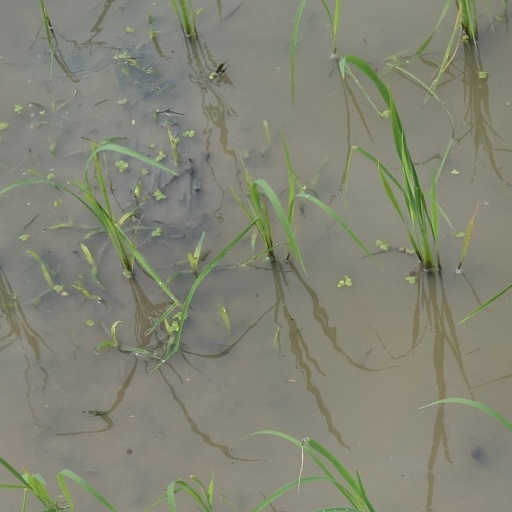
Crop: rice